Campbell University

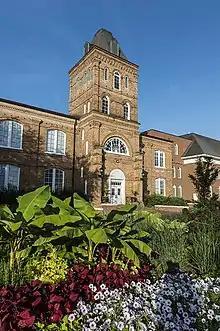
Kivett Hall, built in 1903, is the iconic centerpiece of Campbell University's main campus.

Located in the Sandhills of southeastern North Carolina, the university is nestled in the small unincorporated village of Buies Creek near the Cape Fear River. The Buies Creek census-designated place population was only 2,215 in the 2000 census and the surrounding area remains rural. However, Buies Creek is approximately south of Raleigh, the state capital, North Carolina's second-largest city, and approximately north of Fayetteville, North Carolina's sixth-largest city.